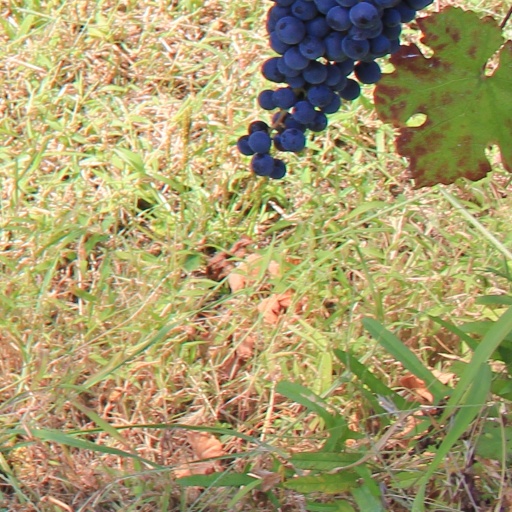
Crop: grape